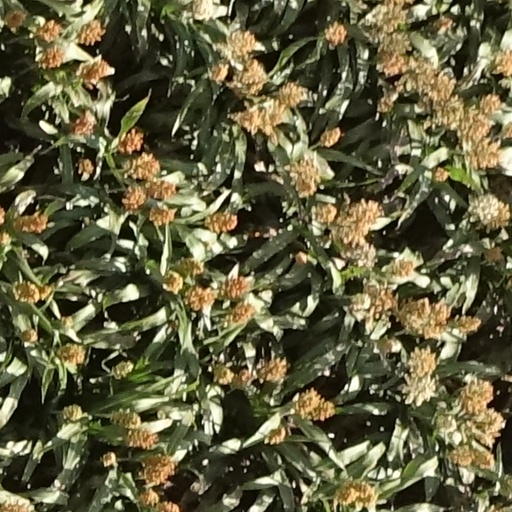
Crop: sorghum